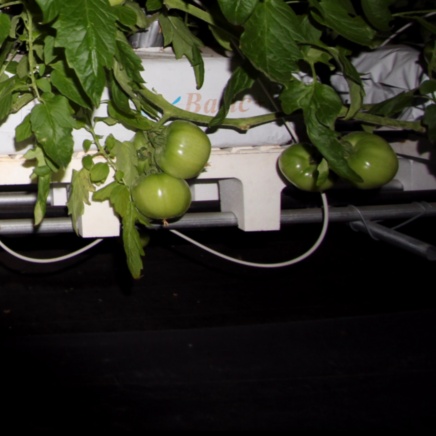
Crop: tomato